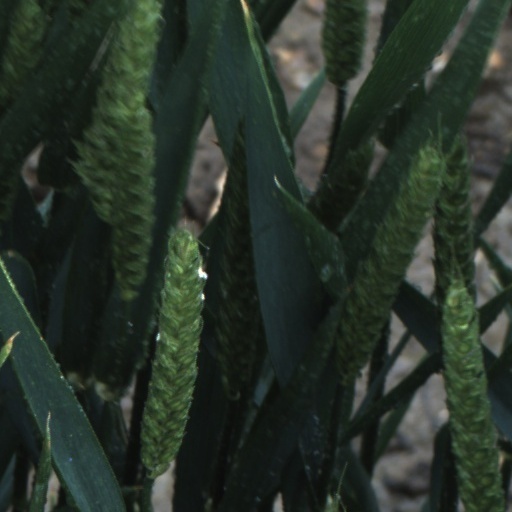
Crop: wheat